South Bartow Residential District

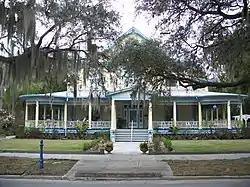

The Bartow Downtown Commercial District (also known as the Old Polk County Courthouse) is a historic district in central Bartow, Florida. Composed of an area bounded by Floral and 1st Avenues and Main and Vine Streets, the district includes 204 contributing properties. It was added to the National Register of Historic Places in 1993.